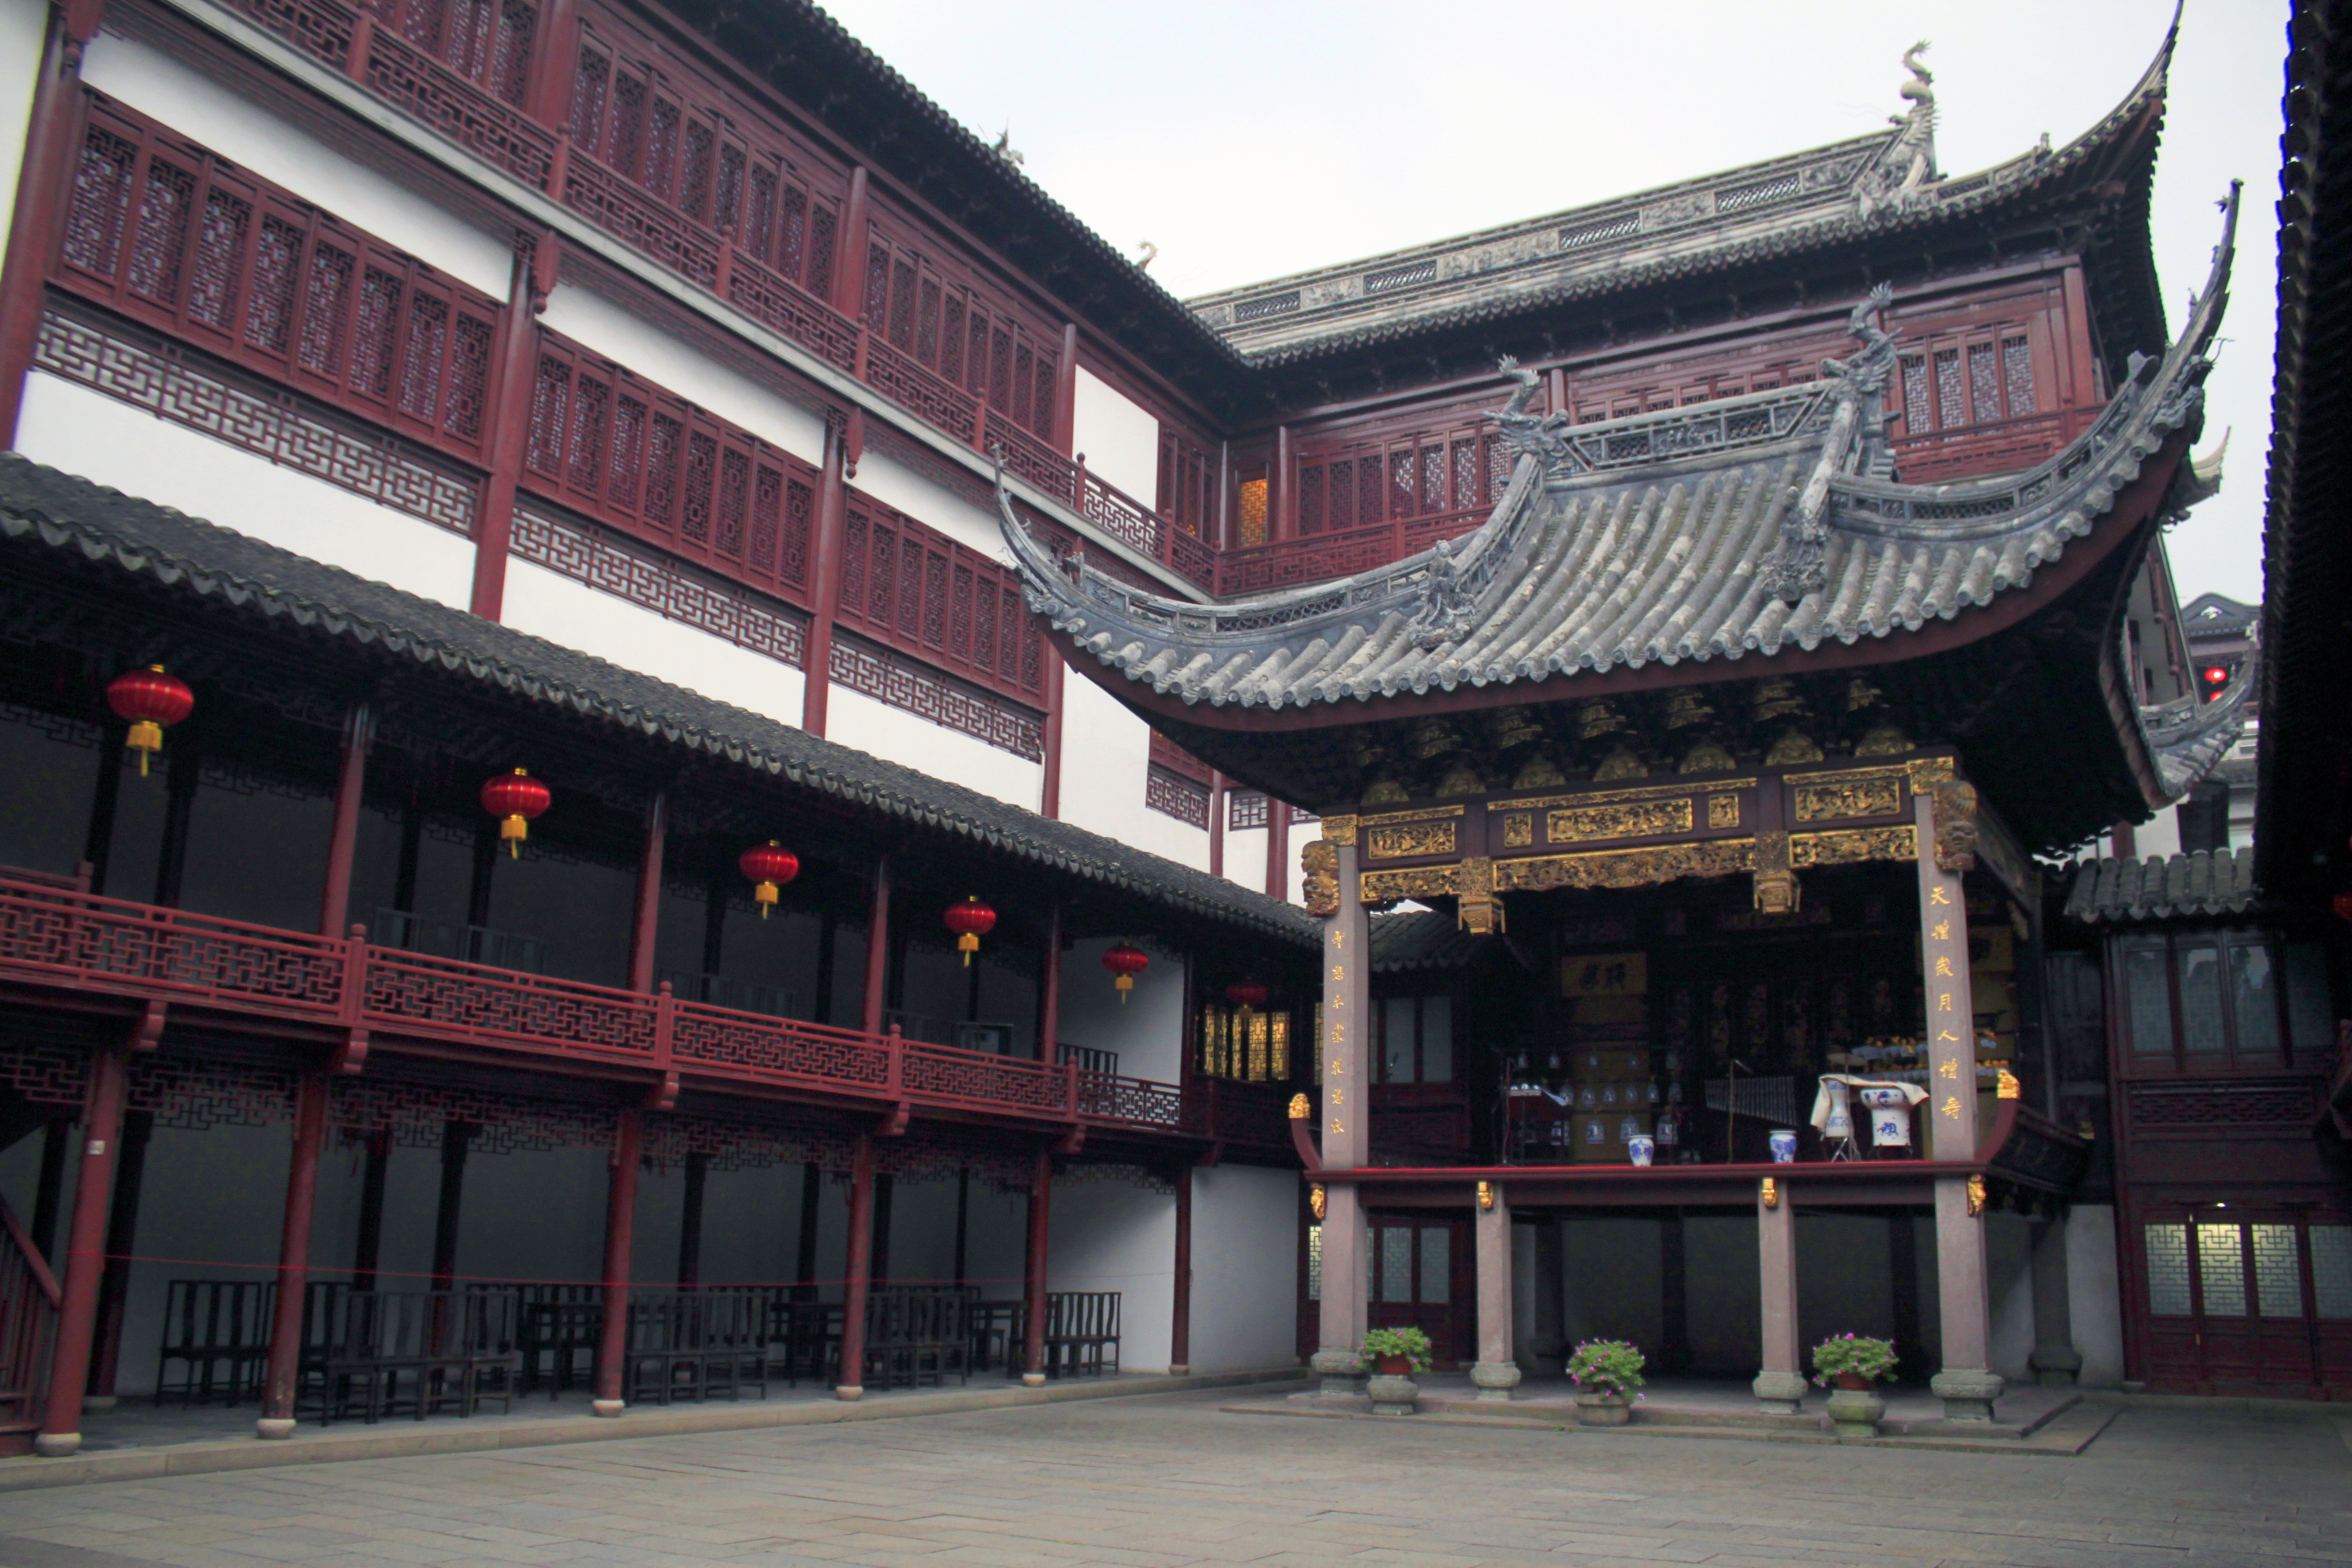
landscape, architecture, building, palace, city, chinese, asia, landmark, facade, garden, theatre, china, traditional, urban area